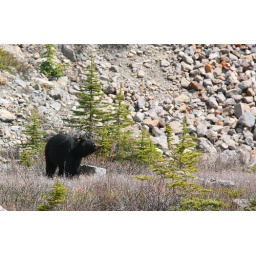
black bear near Jasper